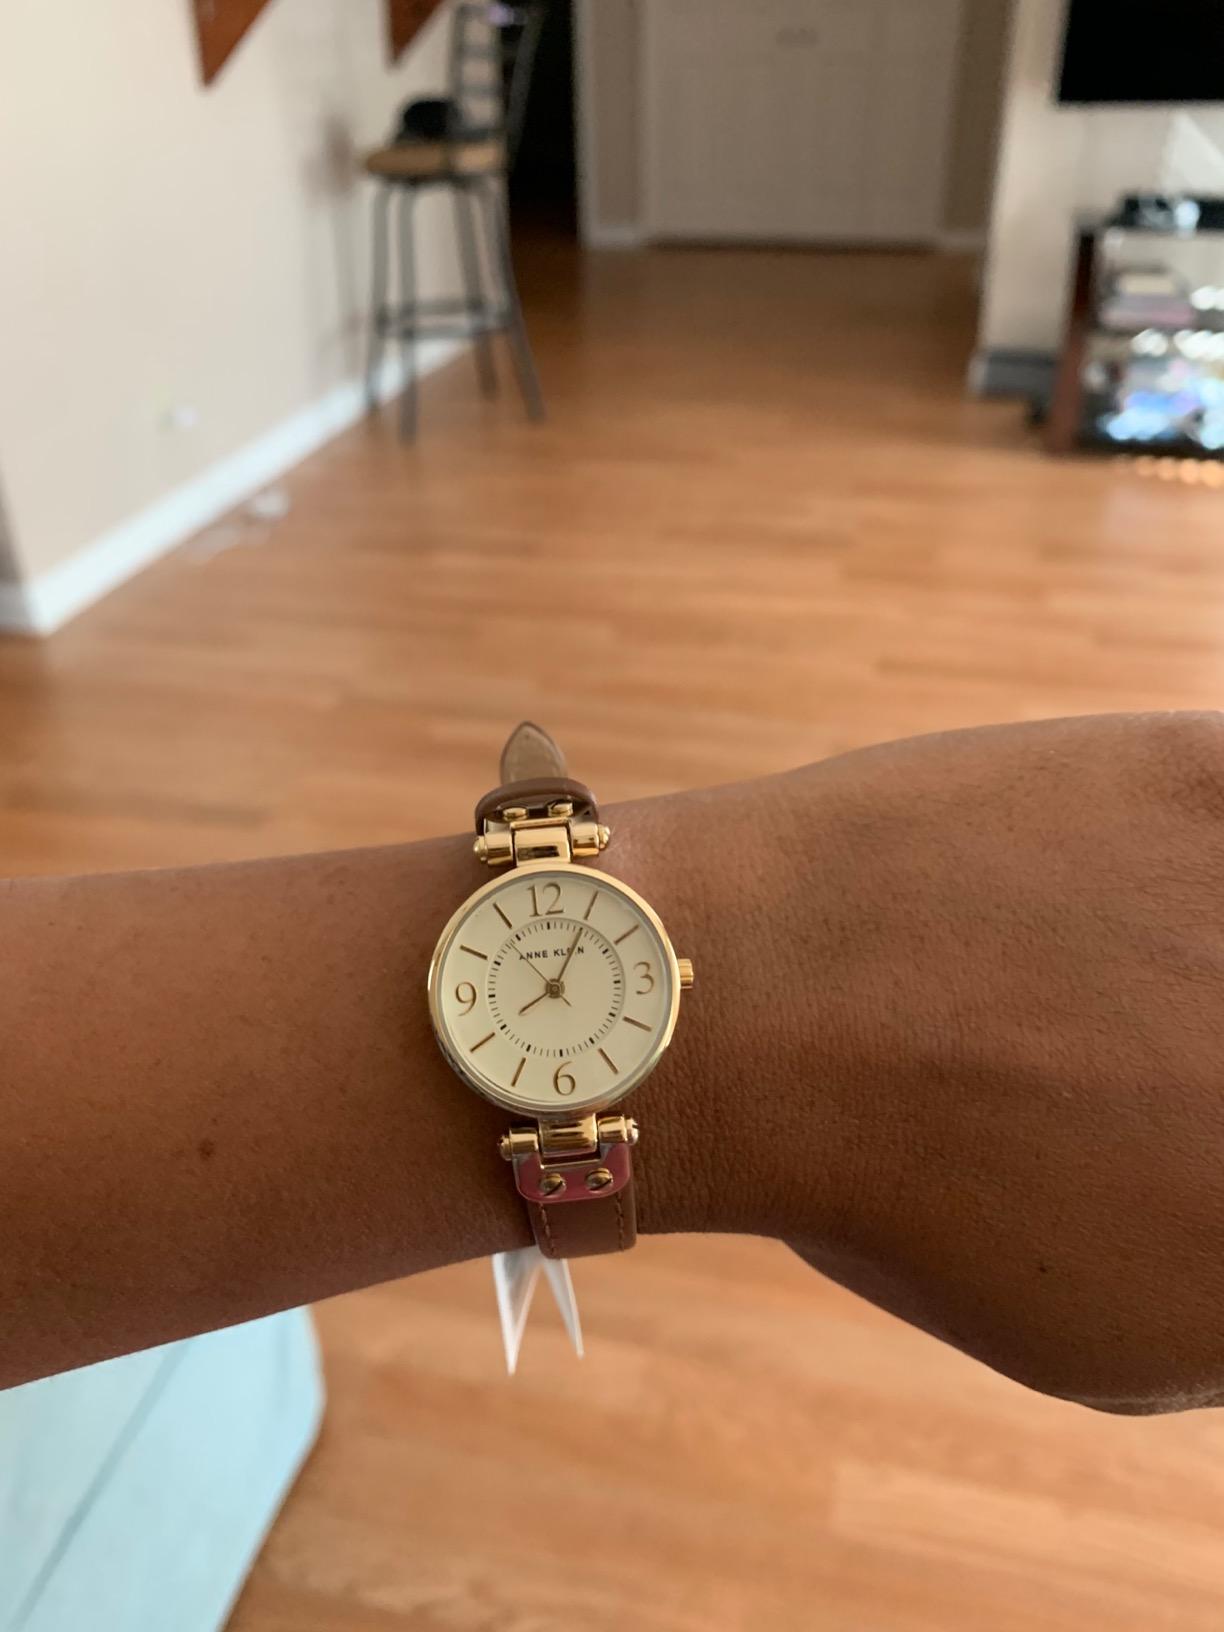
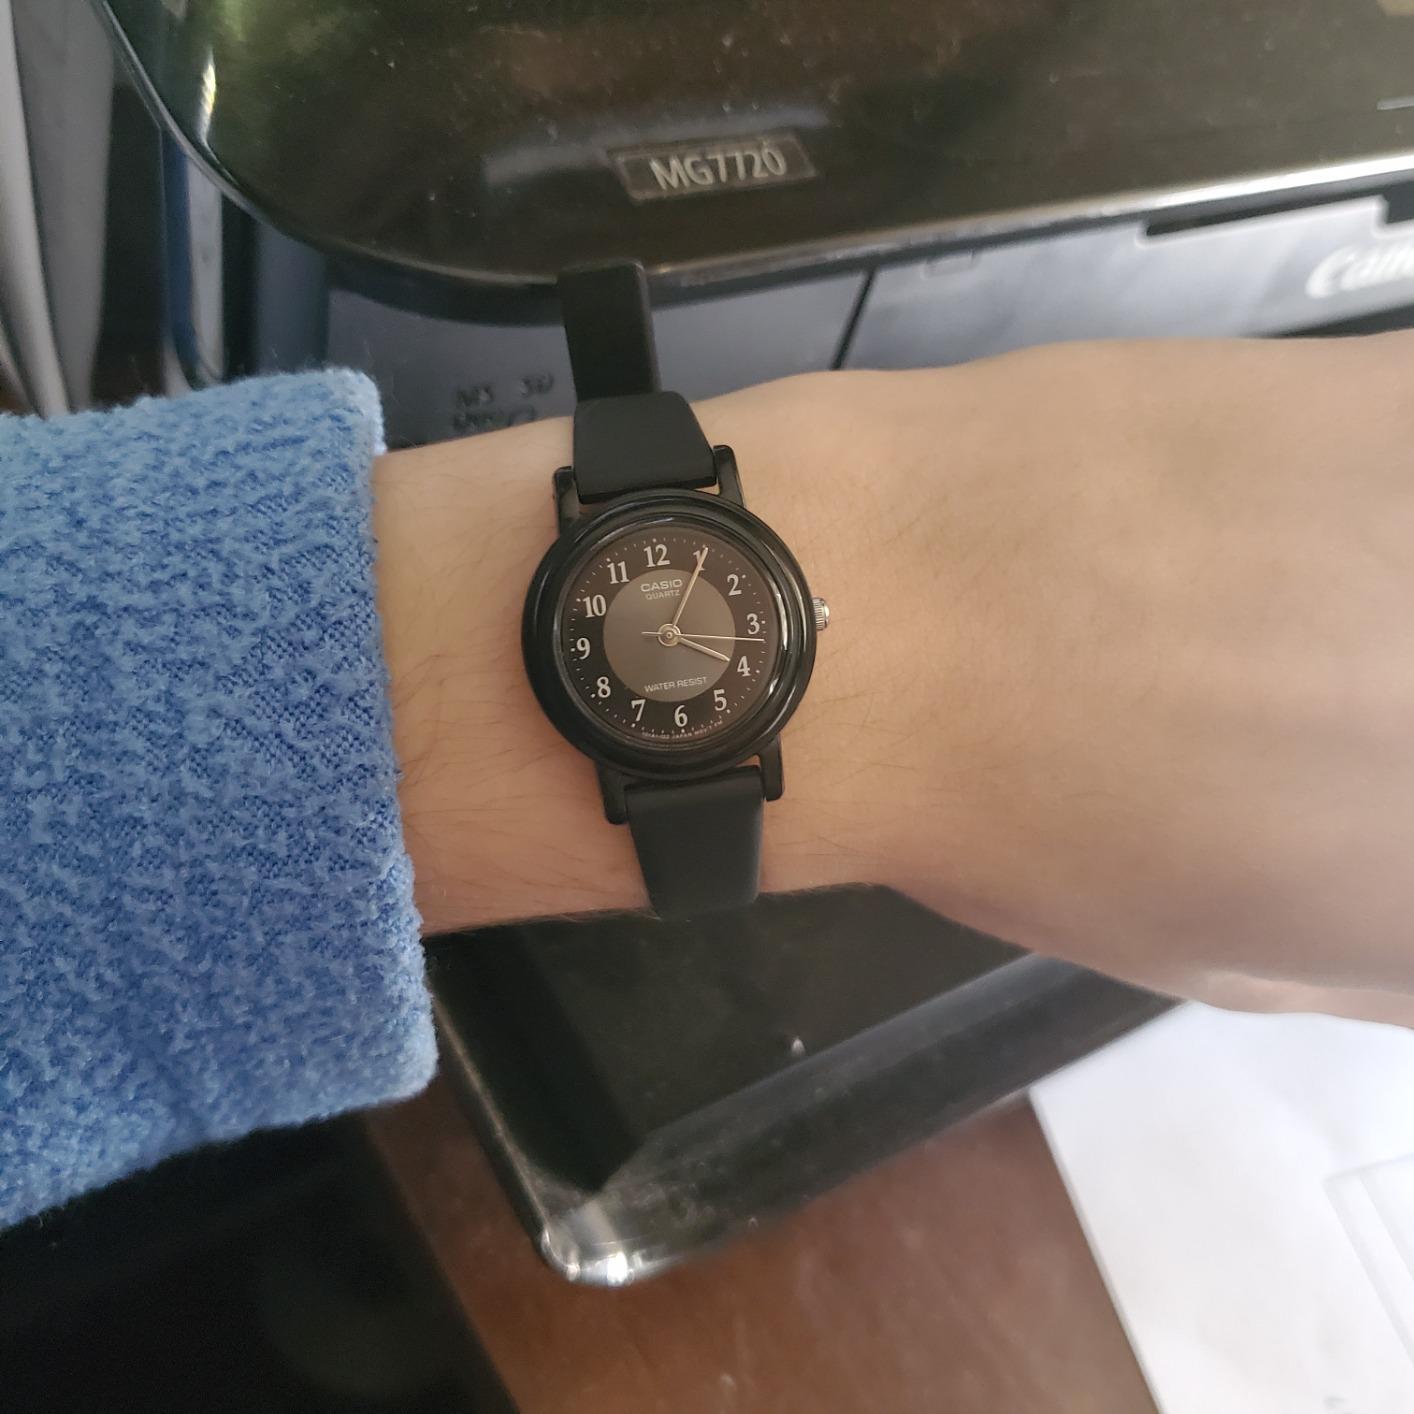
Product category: accessories_watch
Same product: no